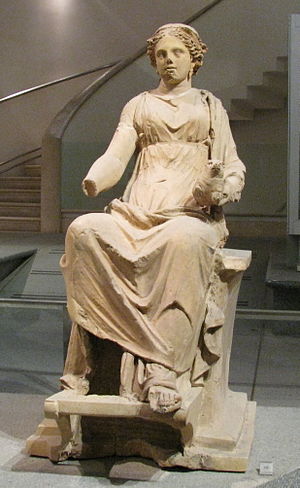
Demeter (gudinde)
Statue af den siddende Demeter, 300-tallet f.Kr.
Demeter var datter af Rhea og Kronos, og således søster til Hades, Poseidon, Zeus, Hera og Hestia. Som sine søskende blev hun ædt af sin far, men kastet op igen efter at han havde indtaget et brækmiddel, han fik af Metis. Med sin bror Zeus fik Demeter børnene Persefone og Dionysos, og med sin anden bror Poseidon føllet Areion og hans søster Desponea.